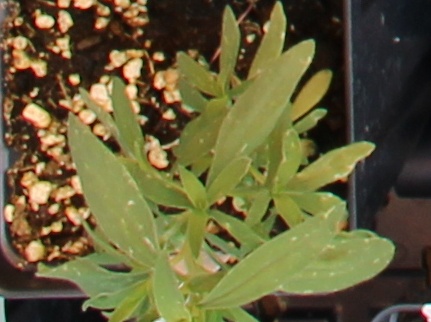
Label: Kochia